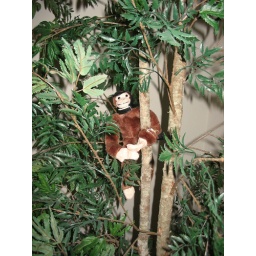
We have a flying monkey in the lovely fake tree in our apartment. He watches over our stuff while we're gone.